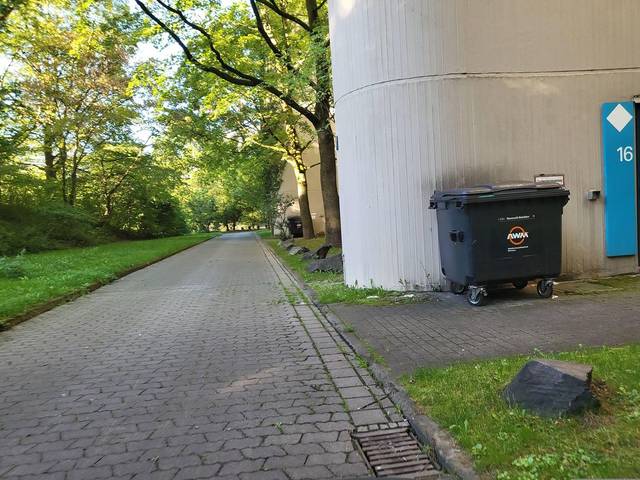
Region: Germany
Coordinates: 48.18, 11.55